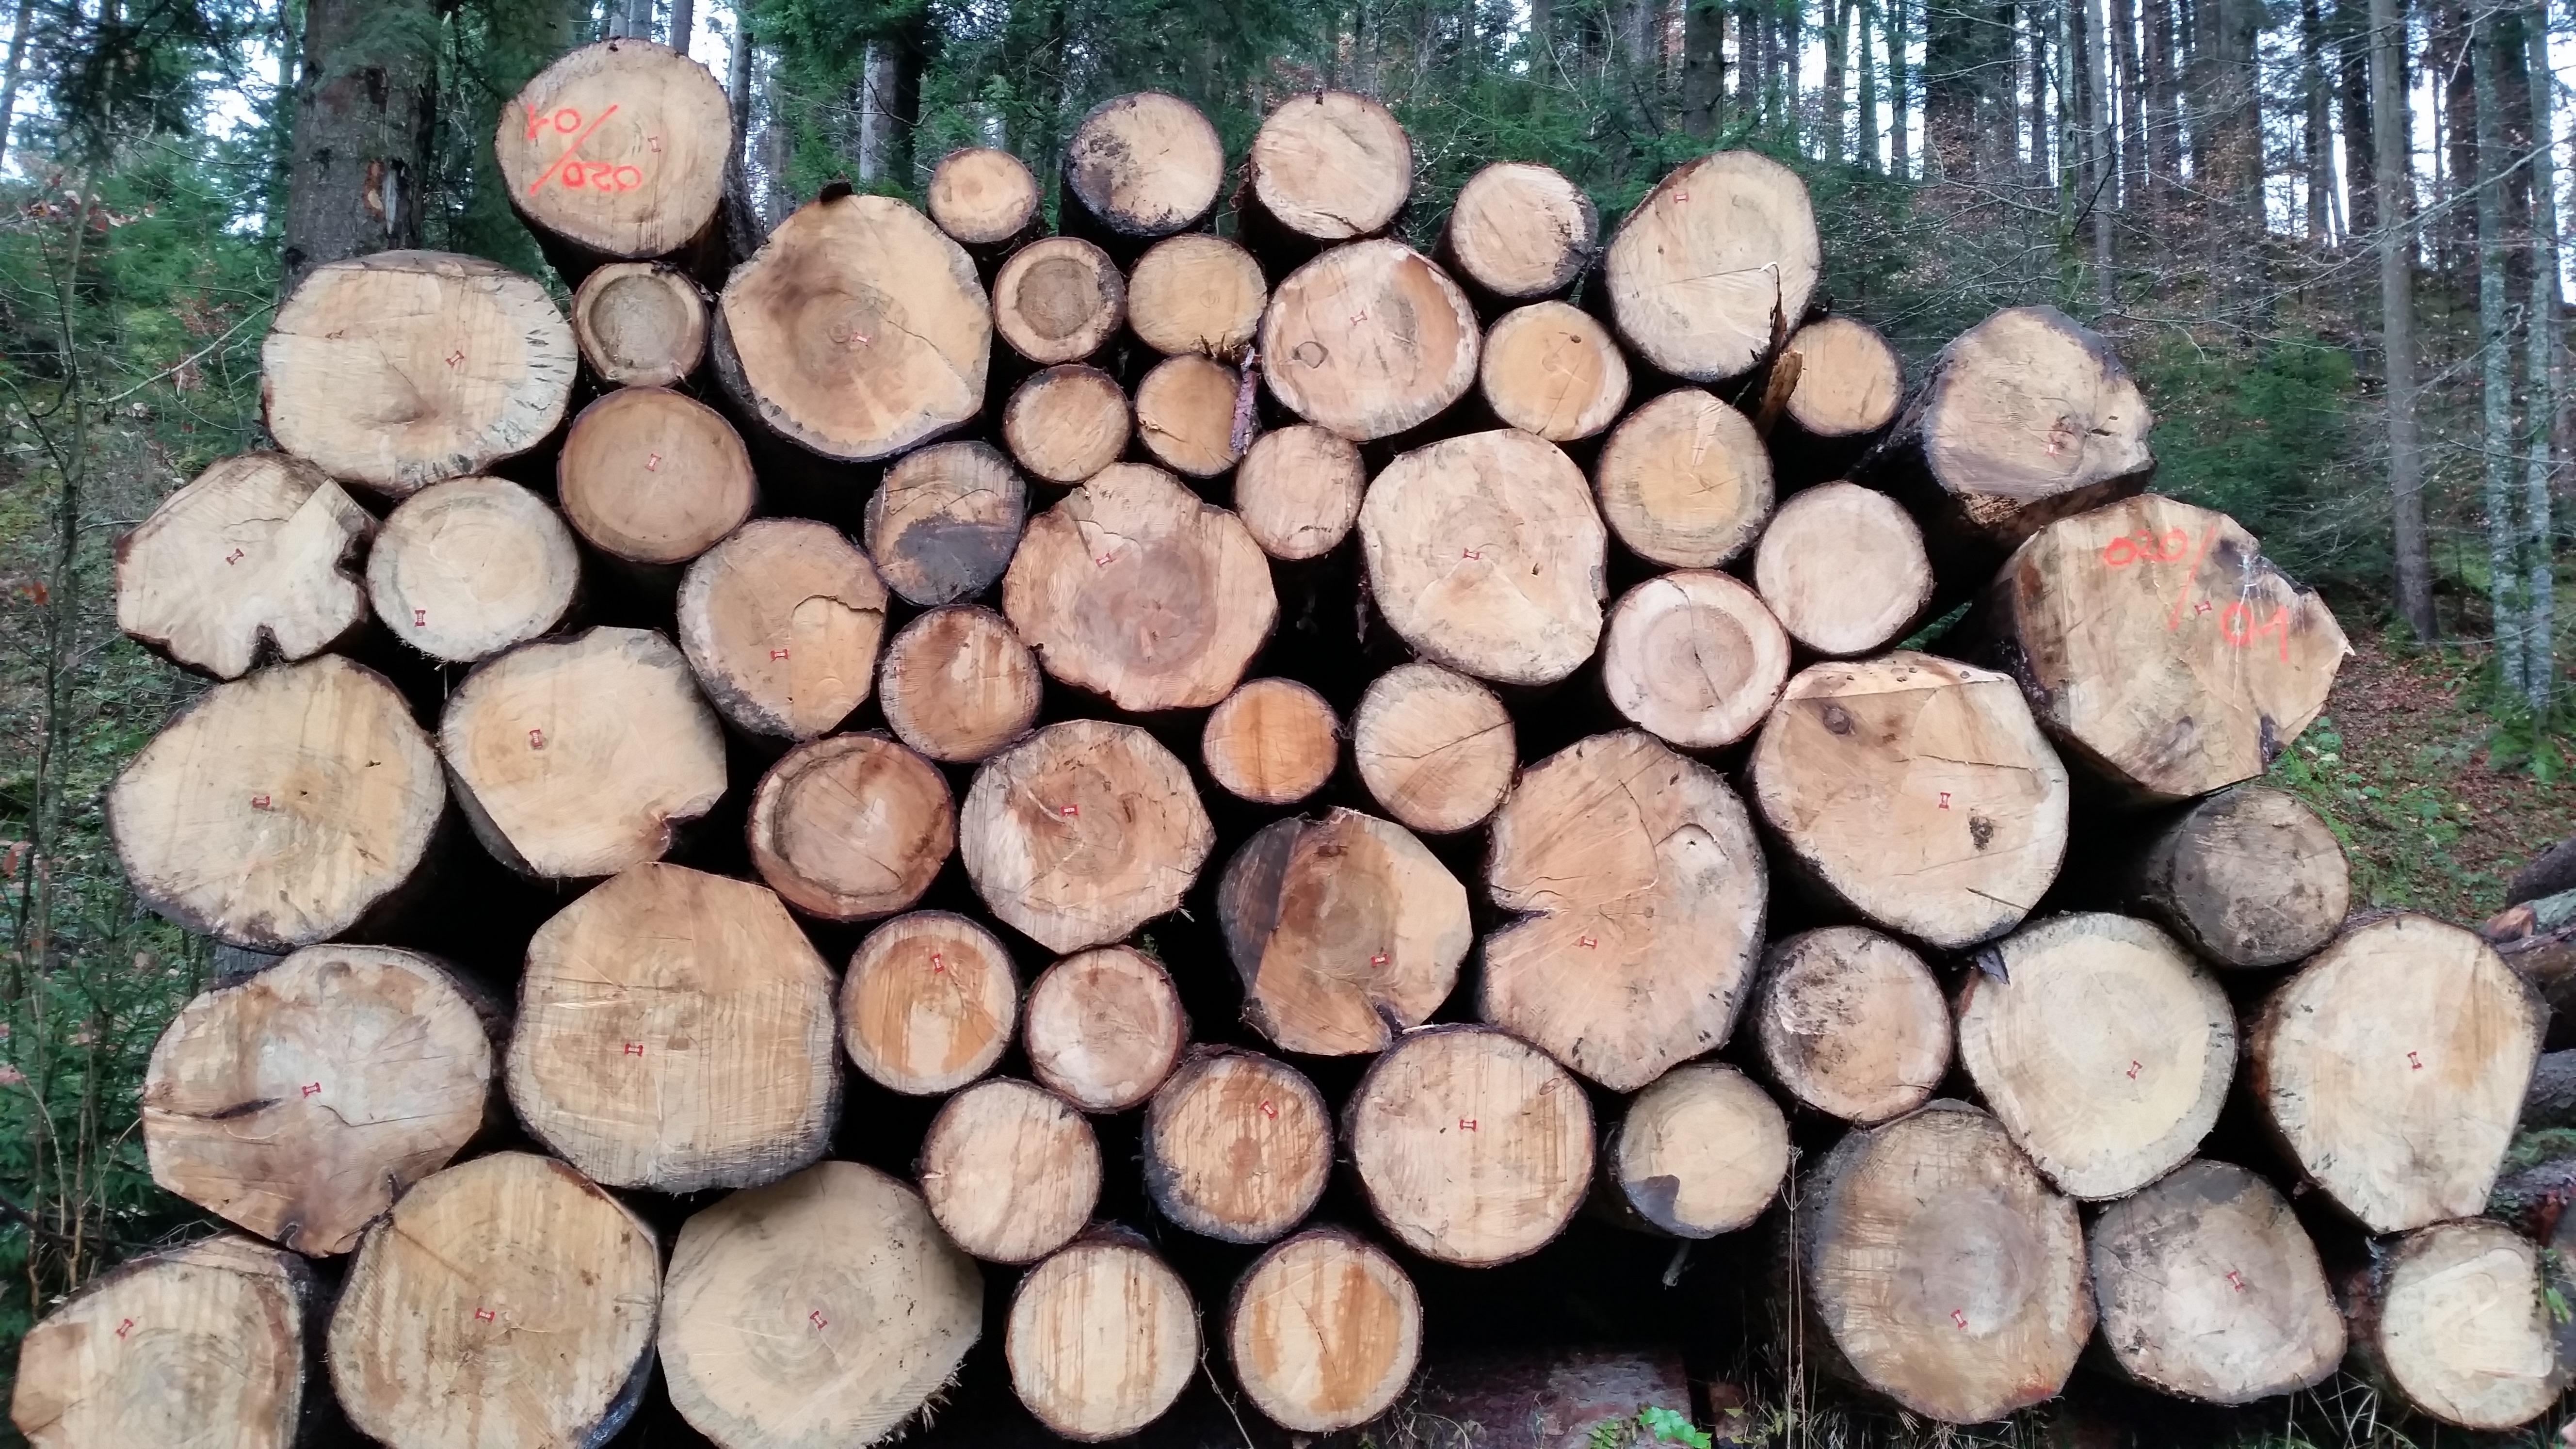
tree, plant, wood, trunk, lumber, man made object, woody plant